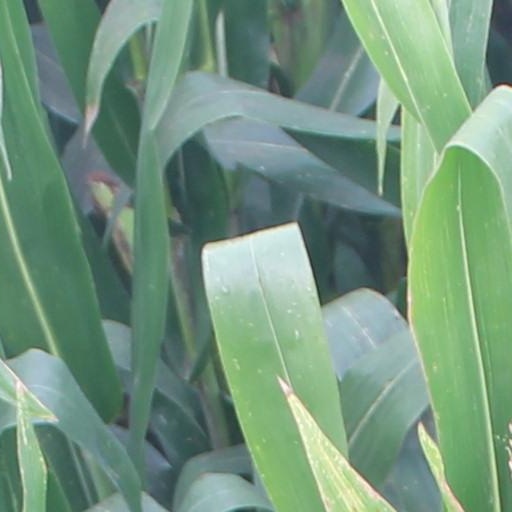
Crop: maize; corn